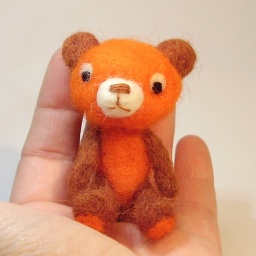
Felty is a very small needle felted bear in orange and brown, available at my etsy!